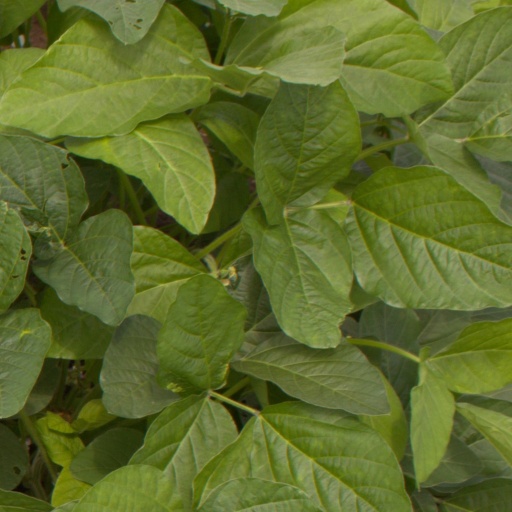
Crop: soybean